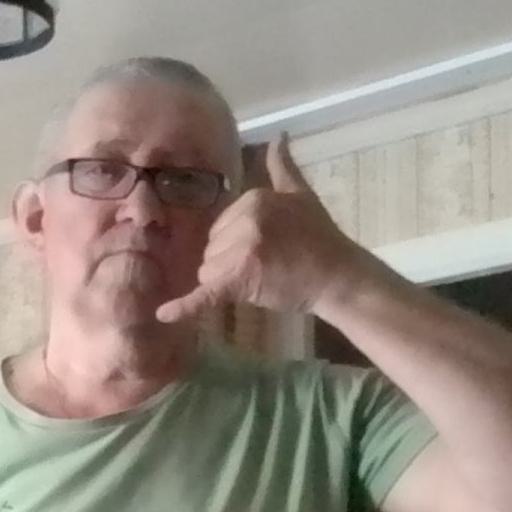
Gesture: call